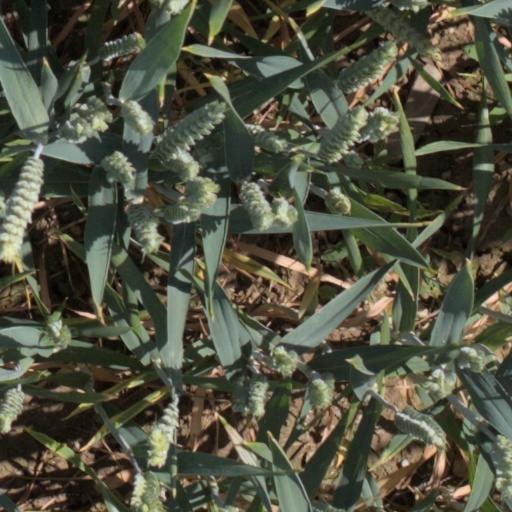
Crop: wheat